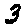
Label: 3